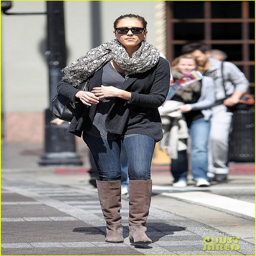
filming location , makes her way down filming location this afternoon while out running errands .